Gerundo Lake

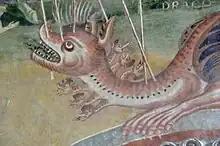
Tarantasio

Gerundo Lake was rumoured to be home to Tarantasio, a great dragon who ruled the lake.